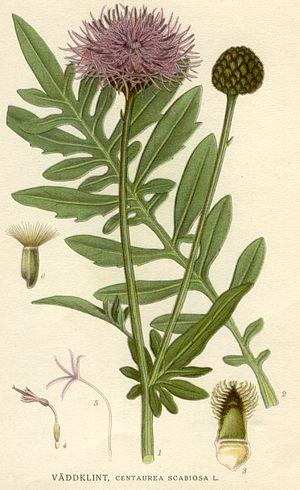
Cette liste de Tracheophyta de Bosnie-Herzégovine, ainsi que d’espèces introduites est un aperçu incomplet d’espèces de mousses, de fougères, de gymnospermes et d’angiospermes citées dans la littérature disponible en langues bosniaque, croate, serbe et serbo-croate. Cet aperçu n’inclue pas des espèces cultivées ni celles occasionnellement introduites.